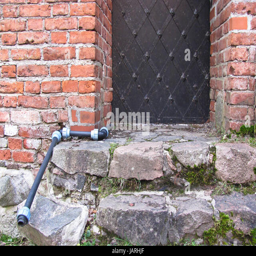
old wooden door in an old brick wall